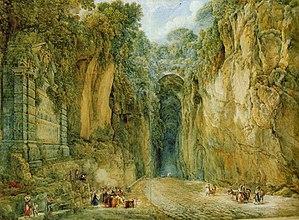
Abraham-Louis-Rodolphe Ducros, né le 21 juillet 1748 à Moudon et mort le 18 février 1810 à Lausanne, est un peintre, aquarelliste et graveur suisse, protagoniste du préromantisme.